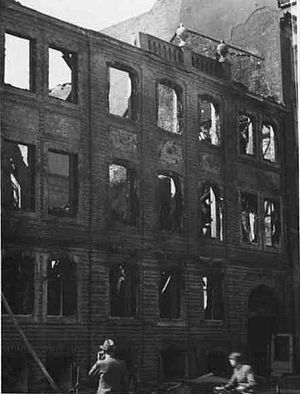
Schalburgtage
Lægeforeningens hus, Domus Medica, i Amaliegade efter bombeattentat i juni 1944.
Schalburgtage var det folkelige navn for den terror, som tyskerne og deres danske hjælpere indledte i den sidste del af Besættelsen i Danmark. Terroren blev rettet mod den danske modstandsbevægelse og det danske samfund i almindelighed som en hævn for modstandsaktioner. Ligeledes indførtes hævndrab på vellidte danskere, når en tysk soldat eller stikker blev dræbt.